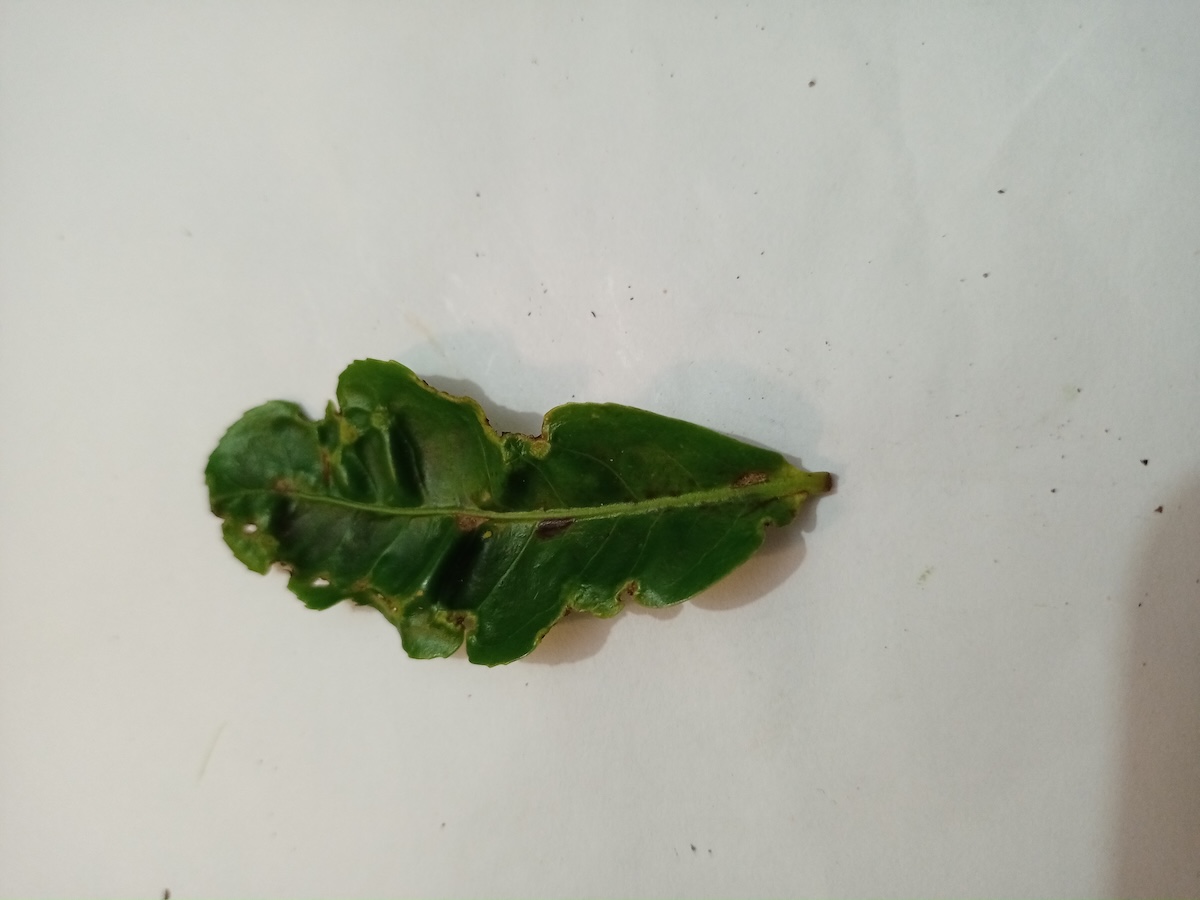
Label: Green mirid bug